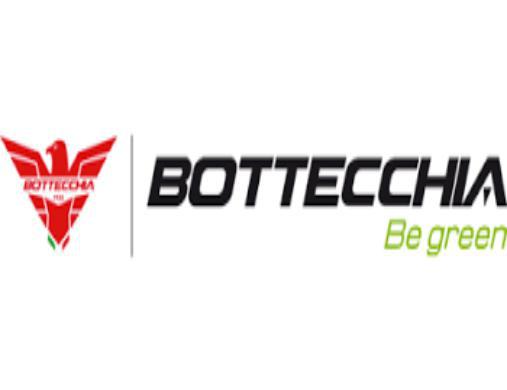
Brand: bottecchia
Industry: Transportation